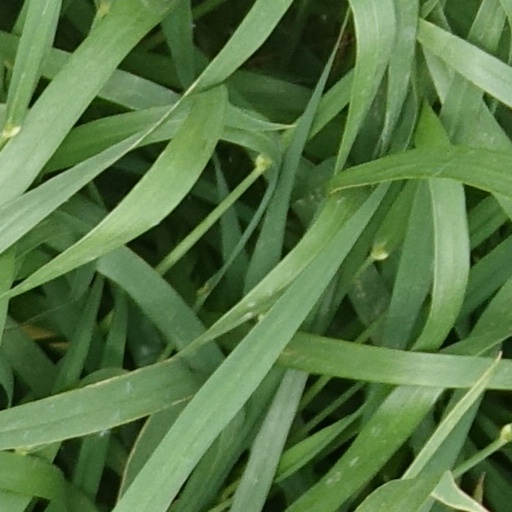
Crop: wheat